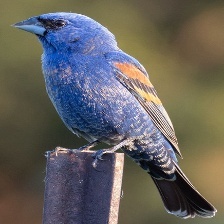
Species: BLUE GROSBEAK
Scientific name: PASSERINA CAERULEA